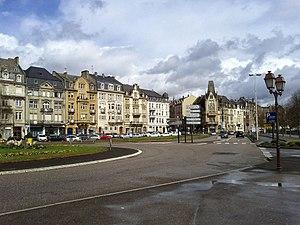
Cette liste des aires urbaines françaises recense les 160 aires urbaines de métropole ou des départements et régions d'outre-mer comptant plus de 50 000 habitants, classées selon leur population au recensement de 2016, en vigueur au 1ᵉʳ janvier 2019.